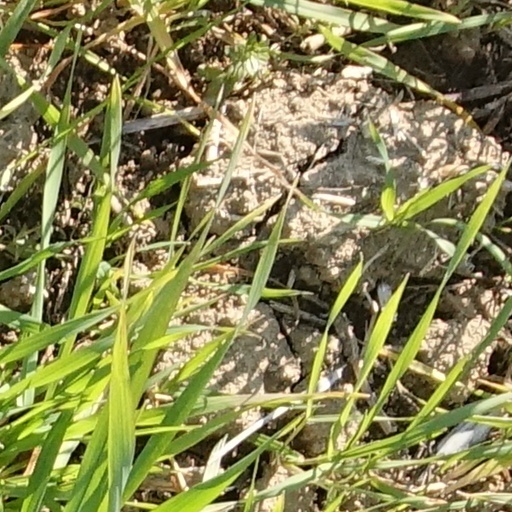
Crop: wheat